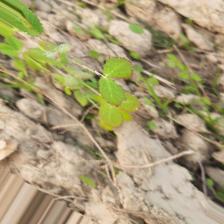
Label: Lentil Rust